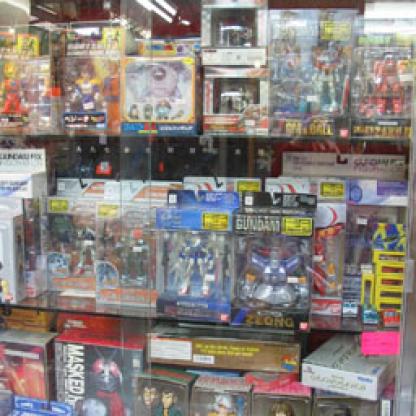
Scene: Indoor